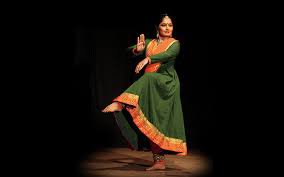
Dance form: kathak